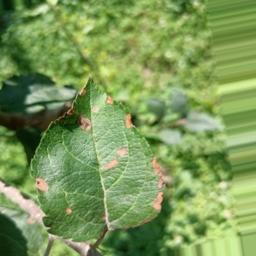
Label: Alternaria